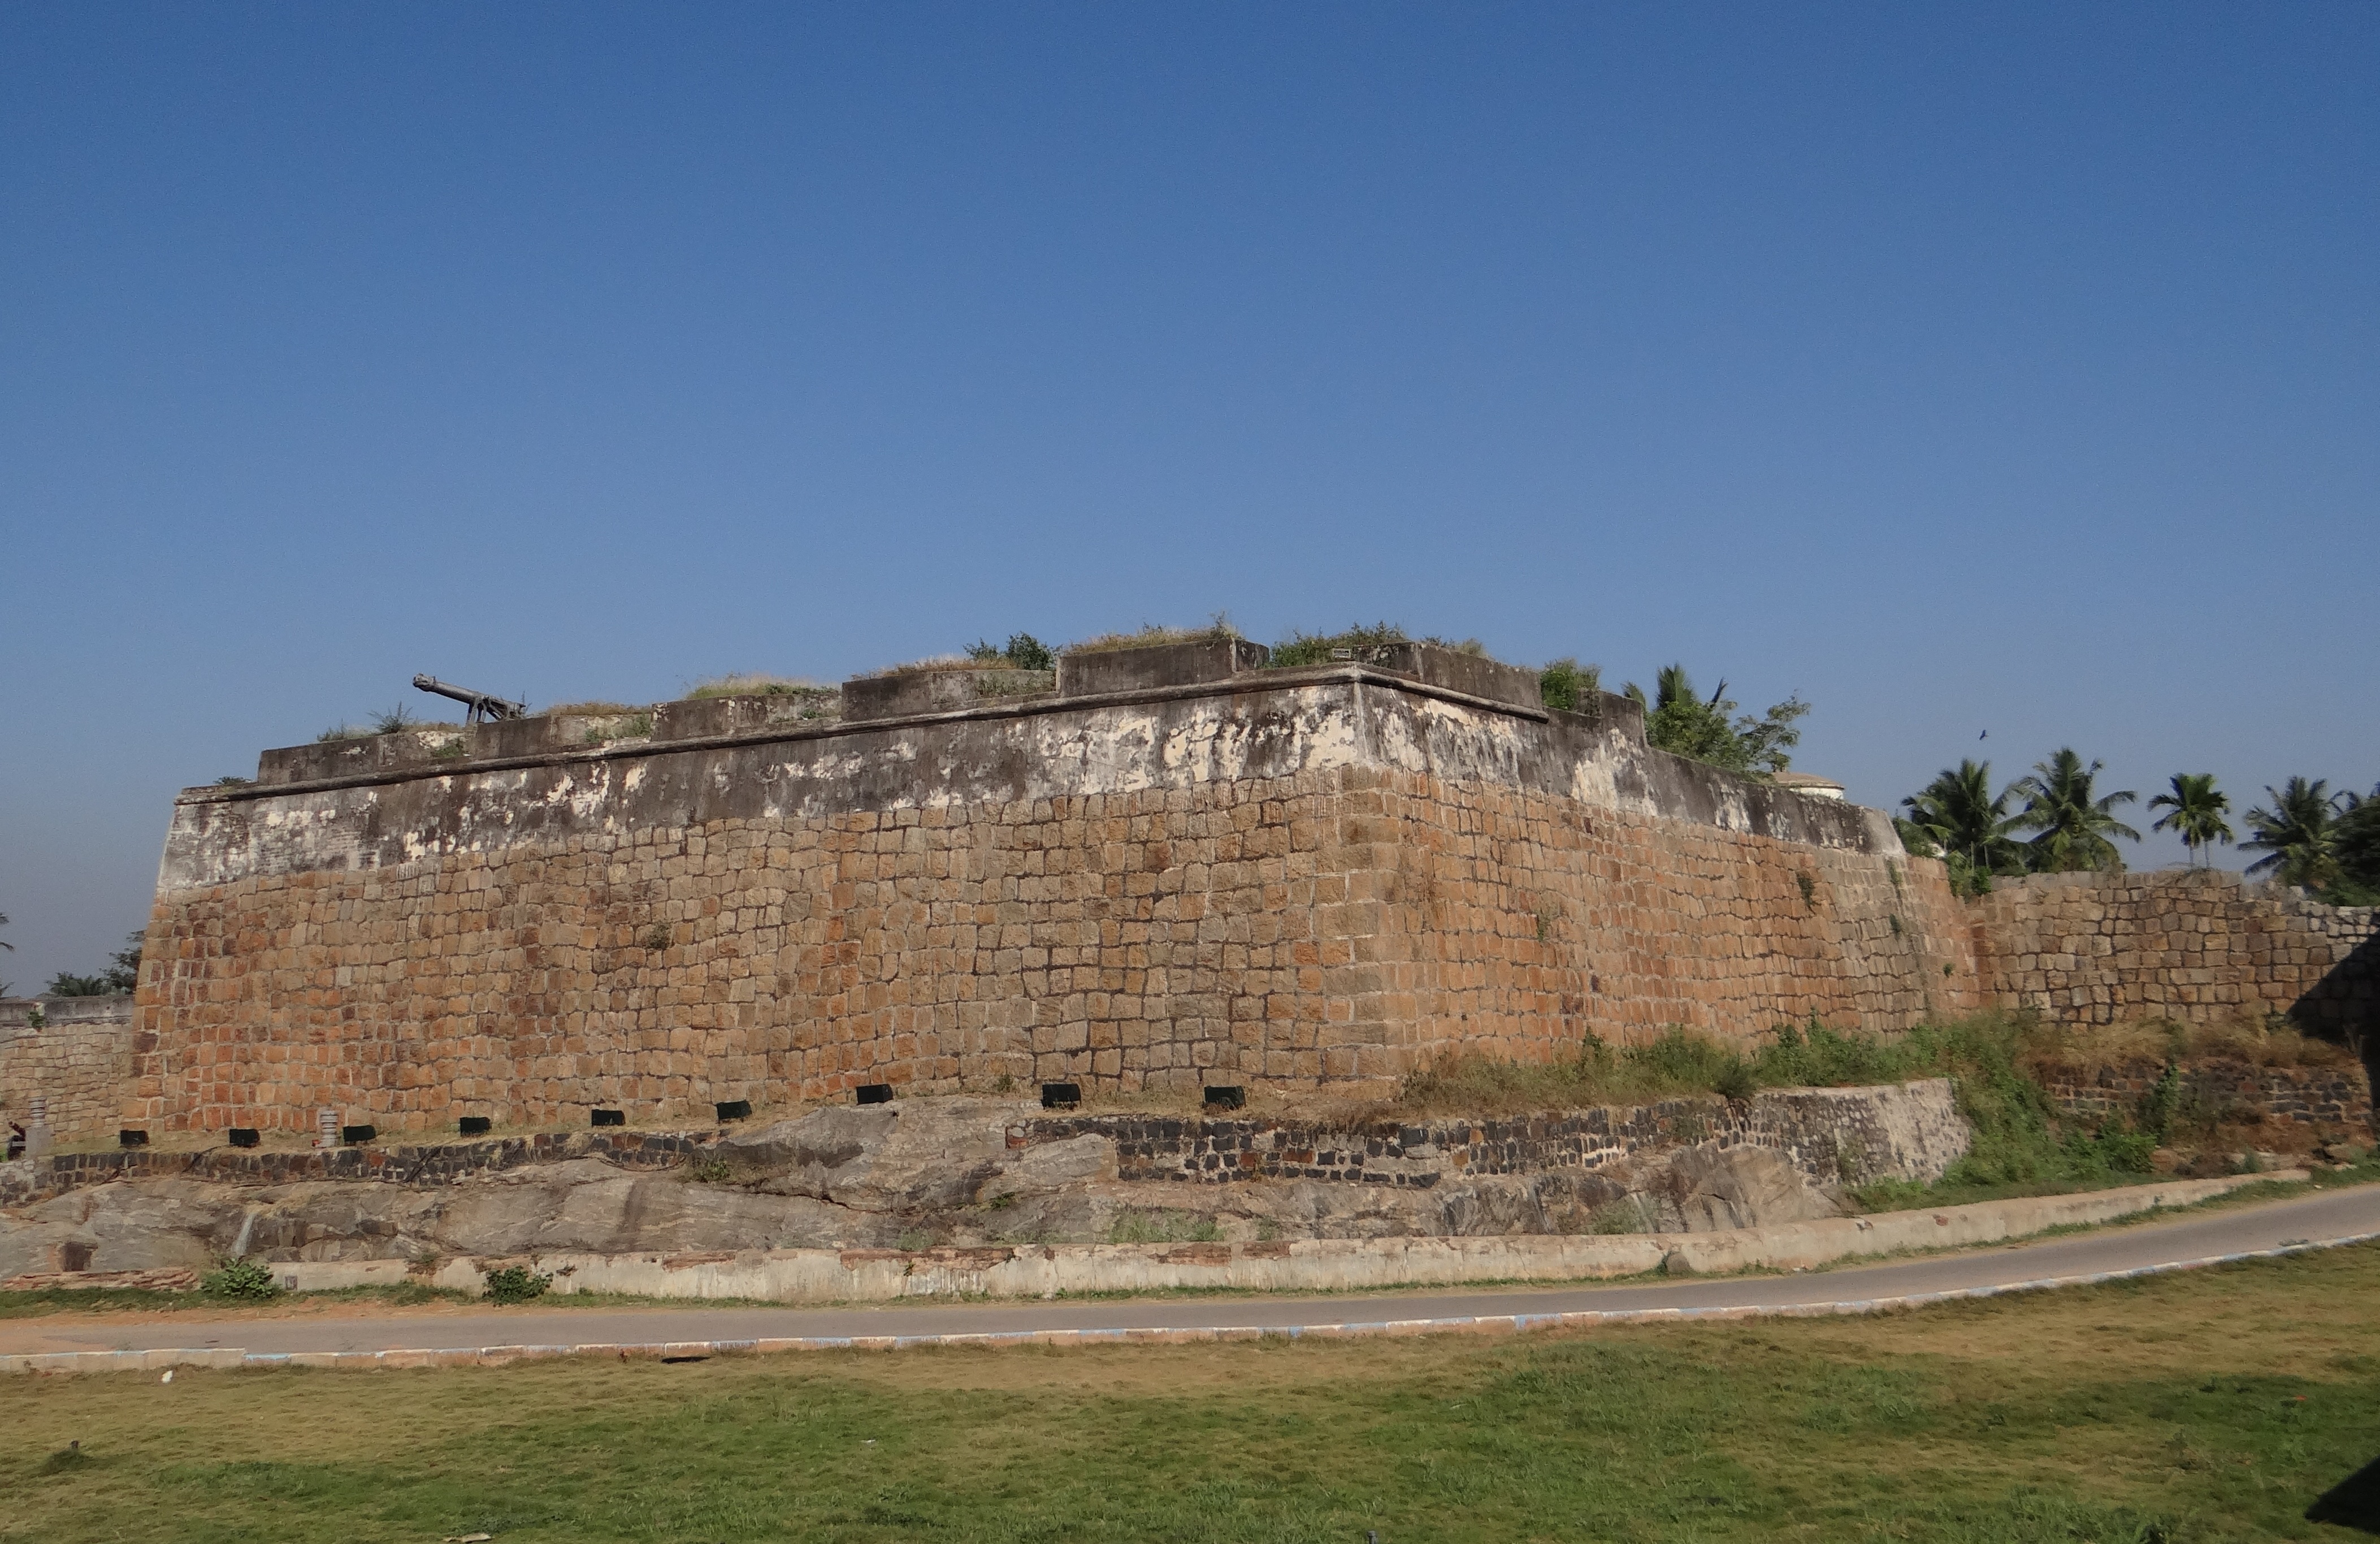
building, palace, monument, canon, ancient, landmark, fortification, terrain, amphitheatre, ruins, badlands, fort, india, citadel, karnataka, archaeological site, unesco world heritage site, historic site, ancient history, ancient roman architecture, maya civilization, srirangapatanam